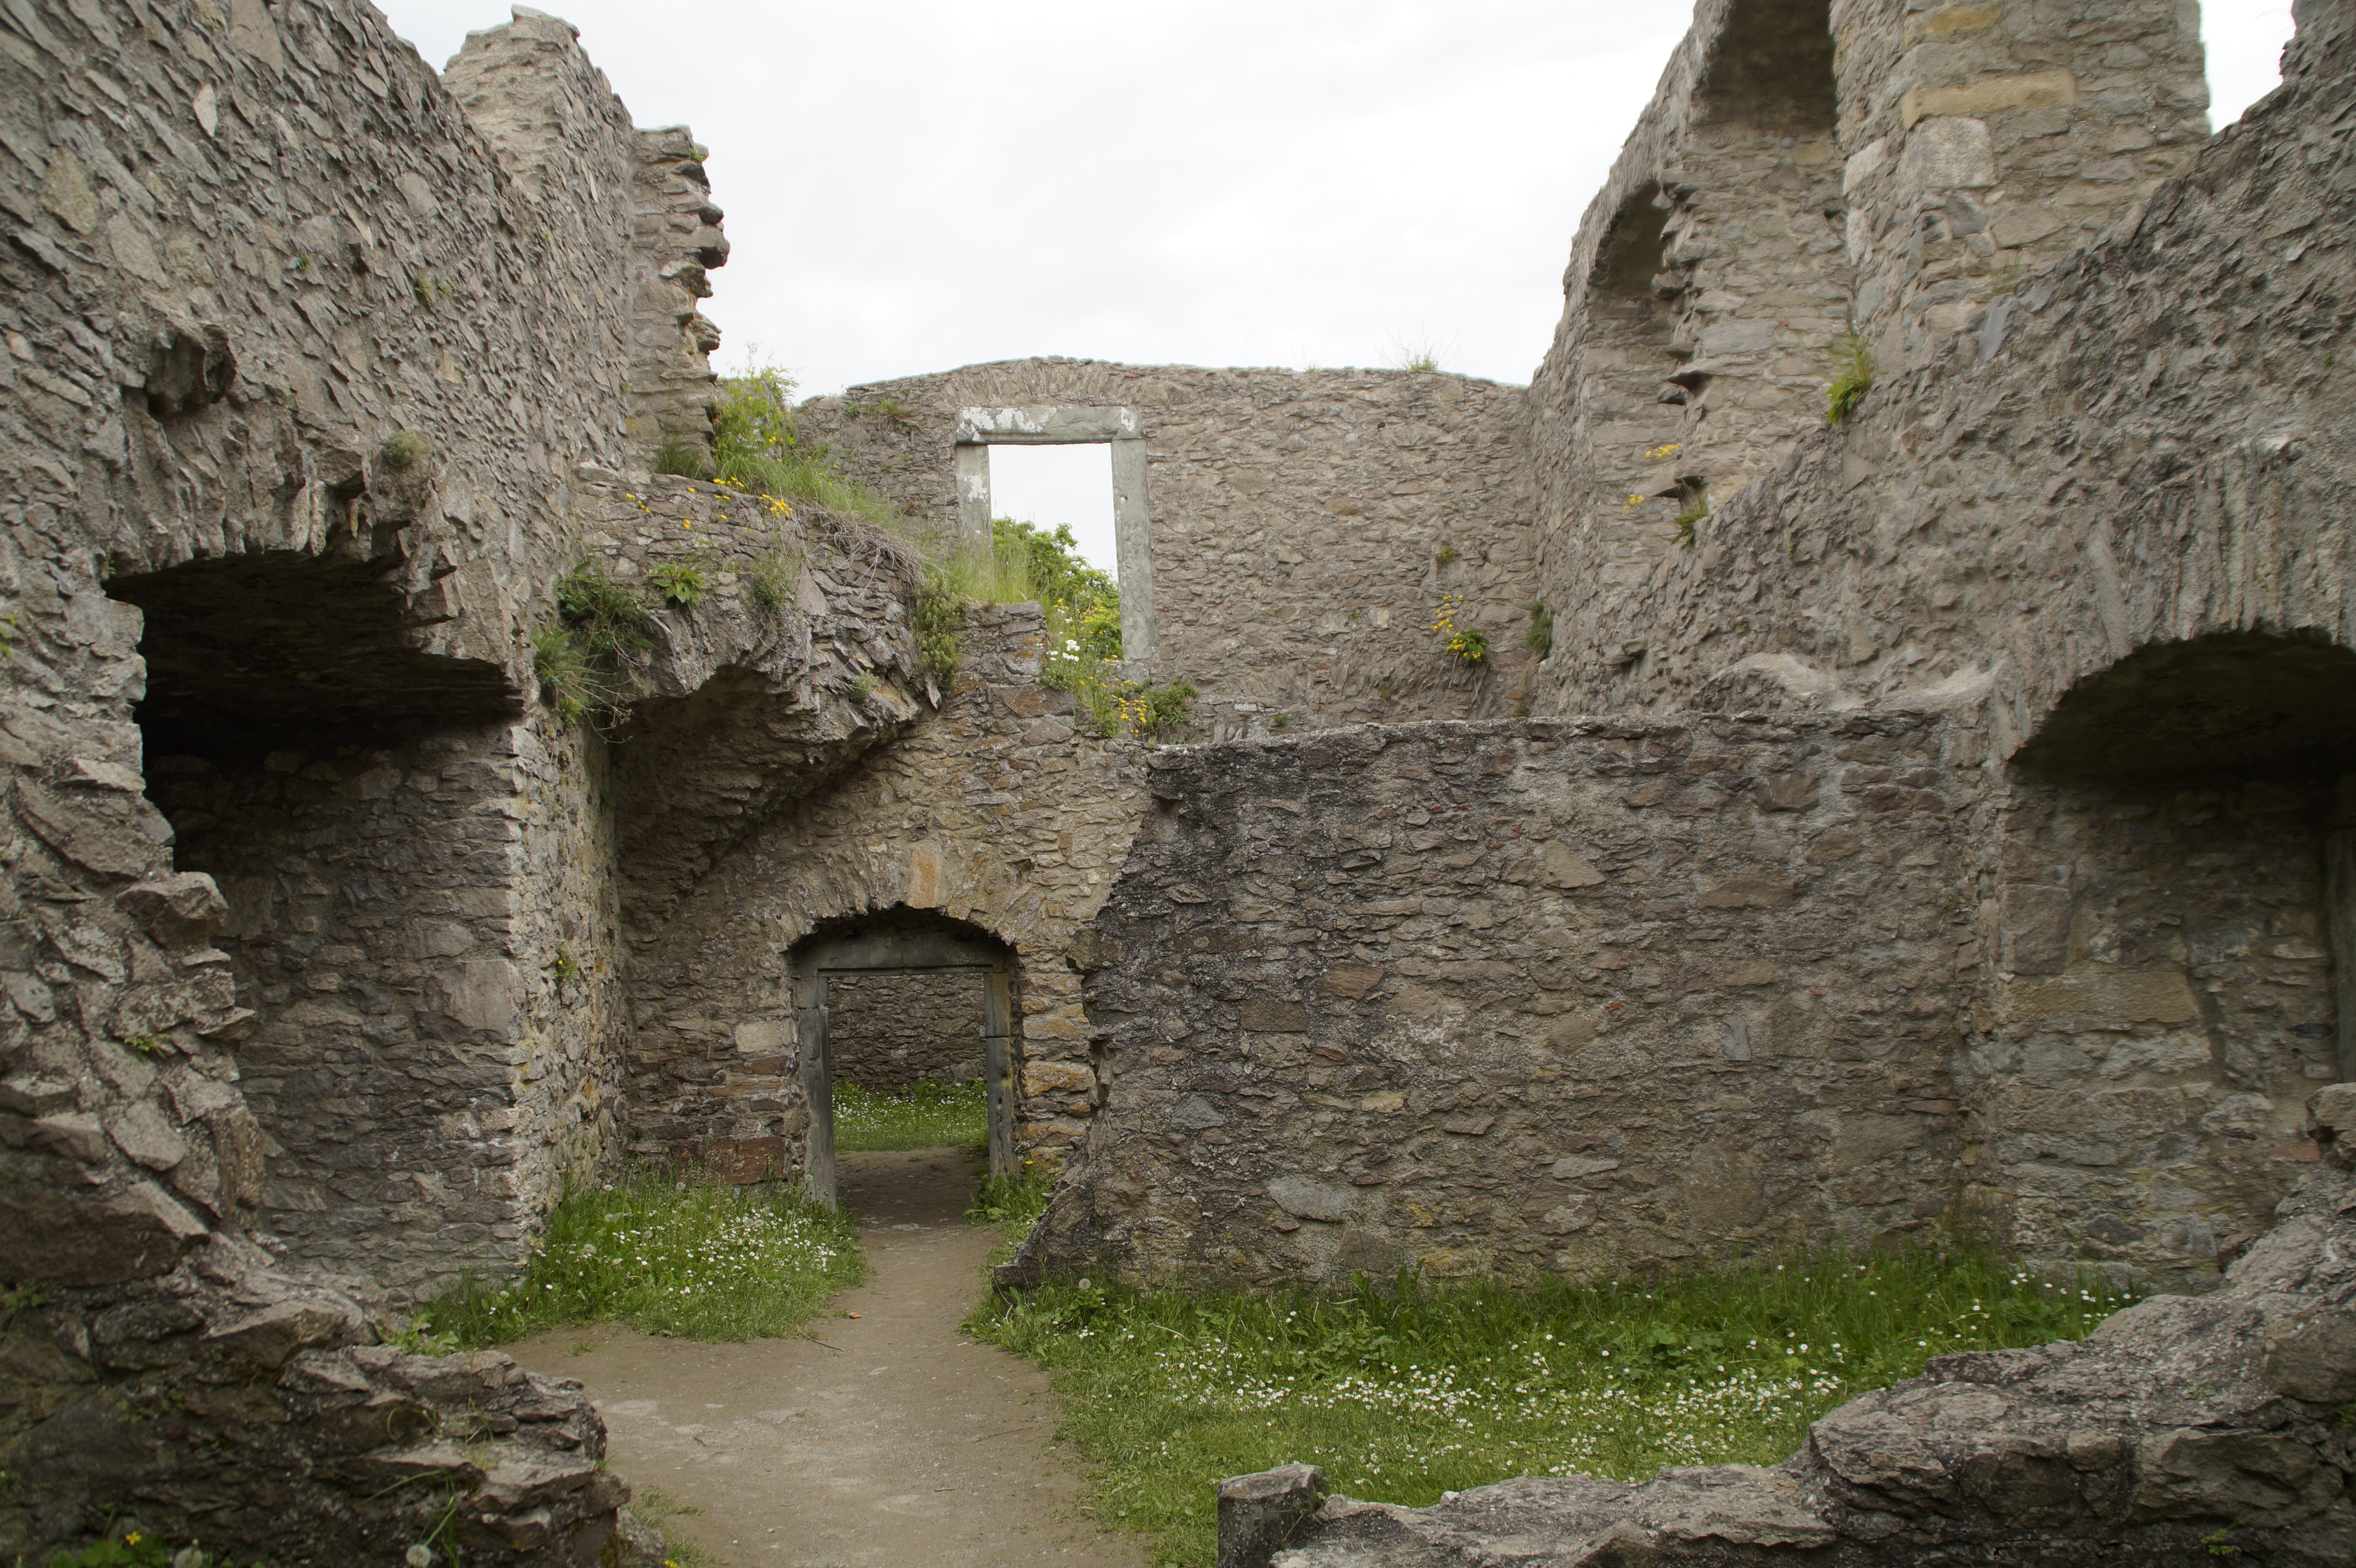
architecture, building, old, home, wall, village, volcano, castle, fortification, ruin, waterway, weathered, sing, fortress, ruins, knight, monastery, walls, hegau, hohentwiel, abbey, guard, middle ages, masonry, wadi, defense, stony, lake constance, archaeological site, substantiate, burgruine, defend, trutzig, historic site, ancient history, impregnable